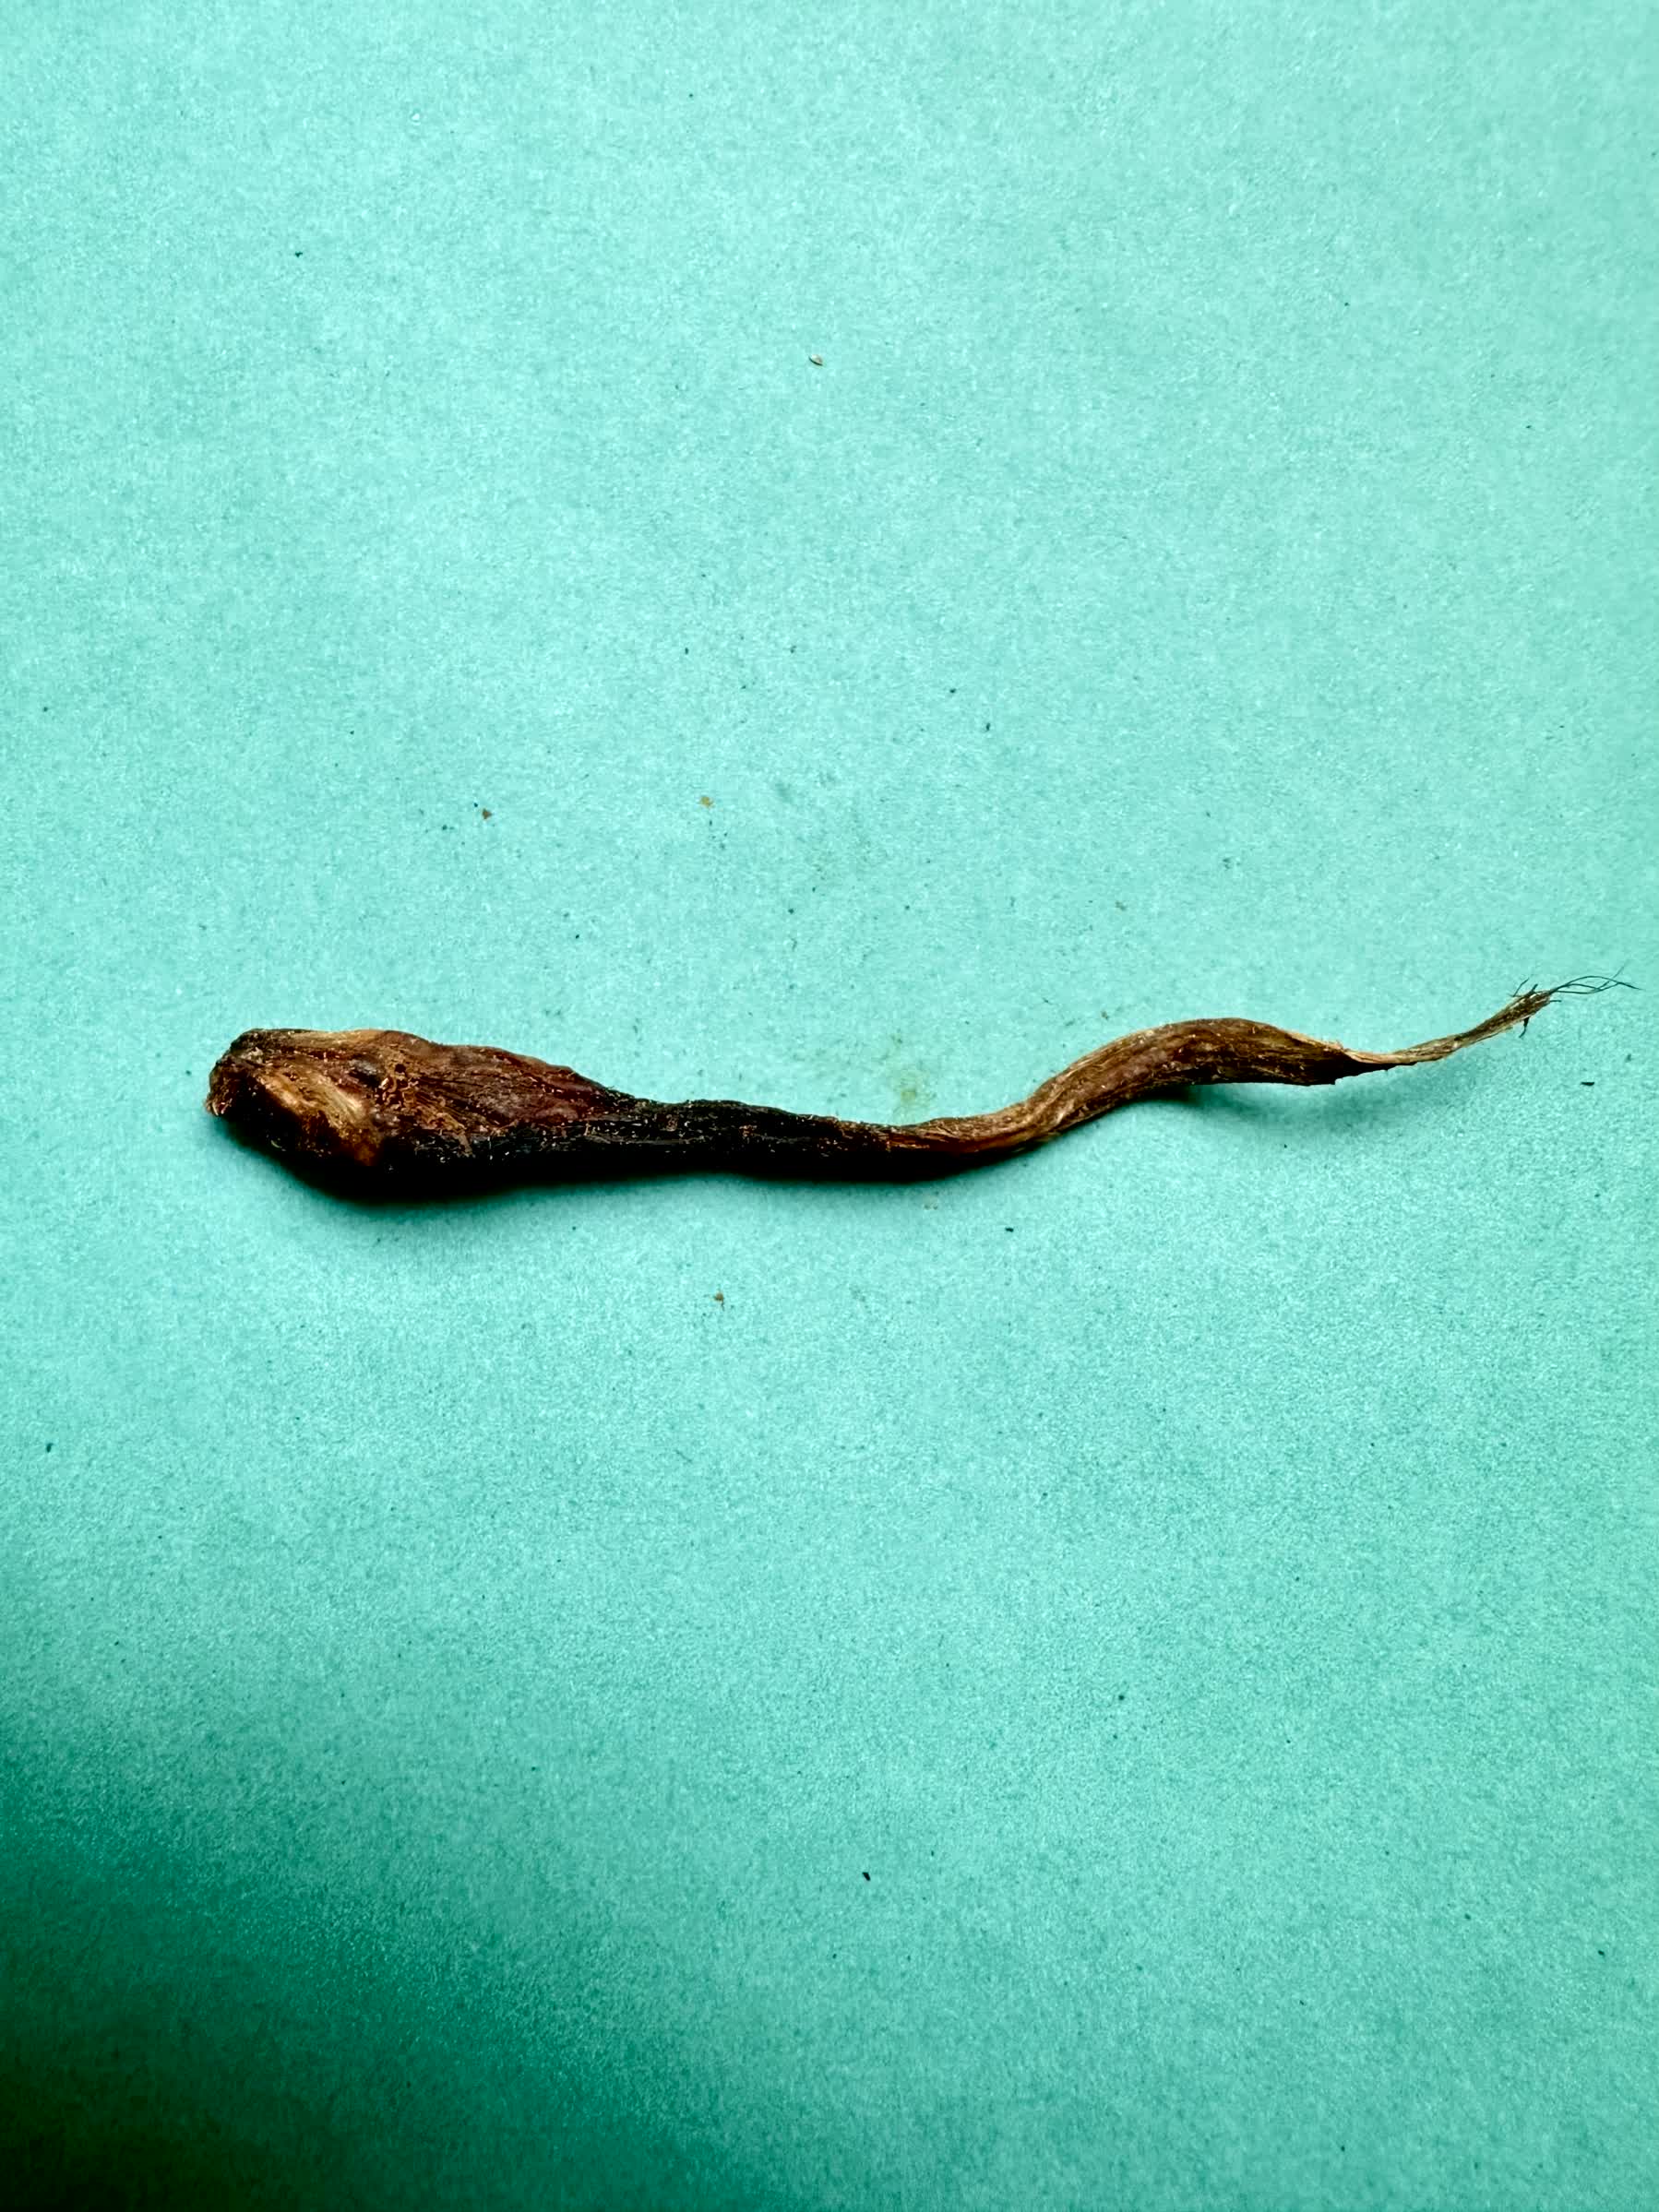
Species: Chewa